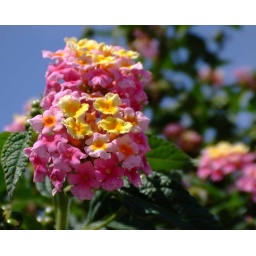
i took this picture at a near by house, walking home from school lol